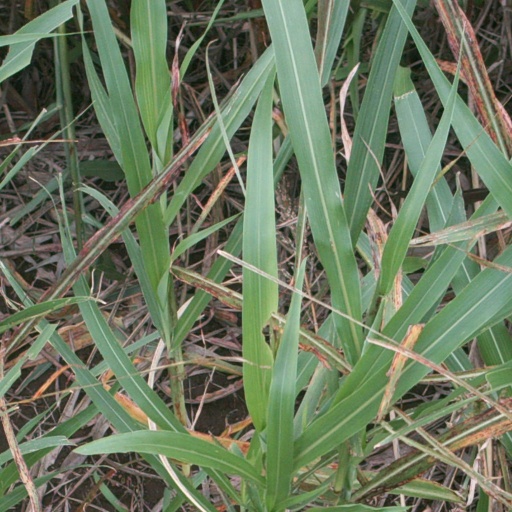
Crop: sorghum